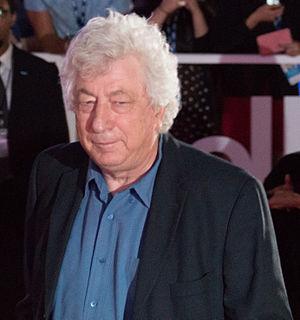
Avi Lerner est un producteur de cinéma israélien opérant à Hollywood et en Bulgarie né le 13 octobre 1947 à Haïfa. Il a produit plus de 230 films depuis 1992.